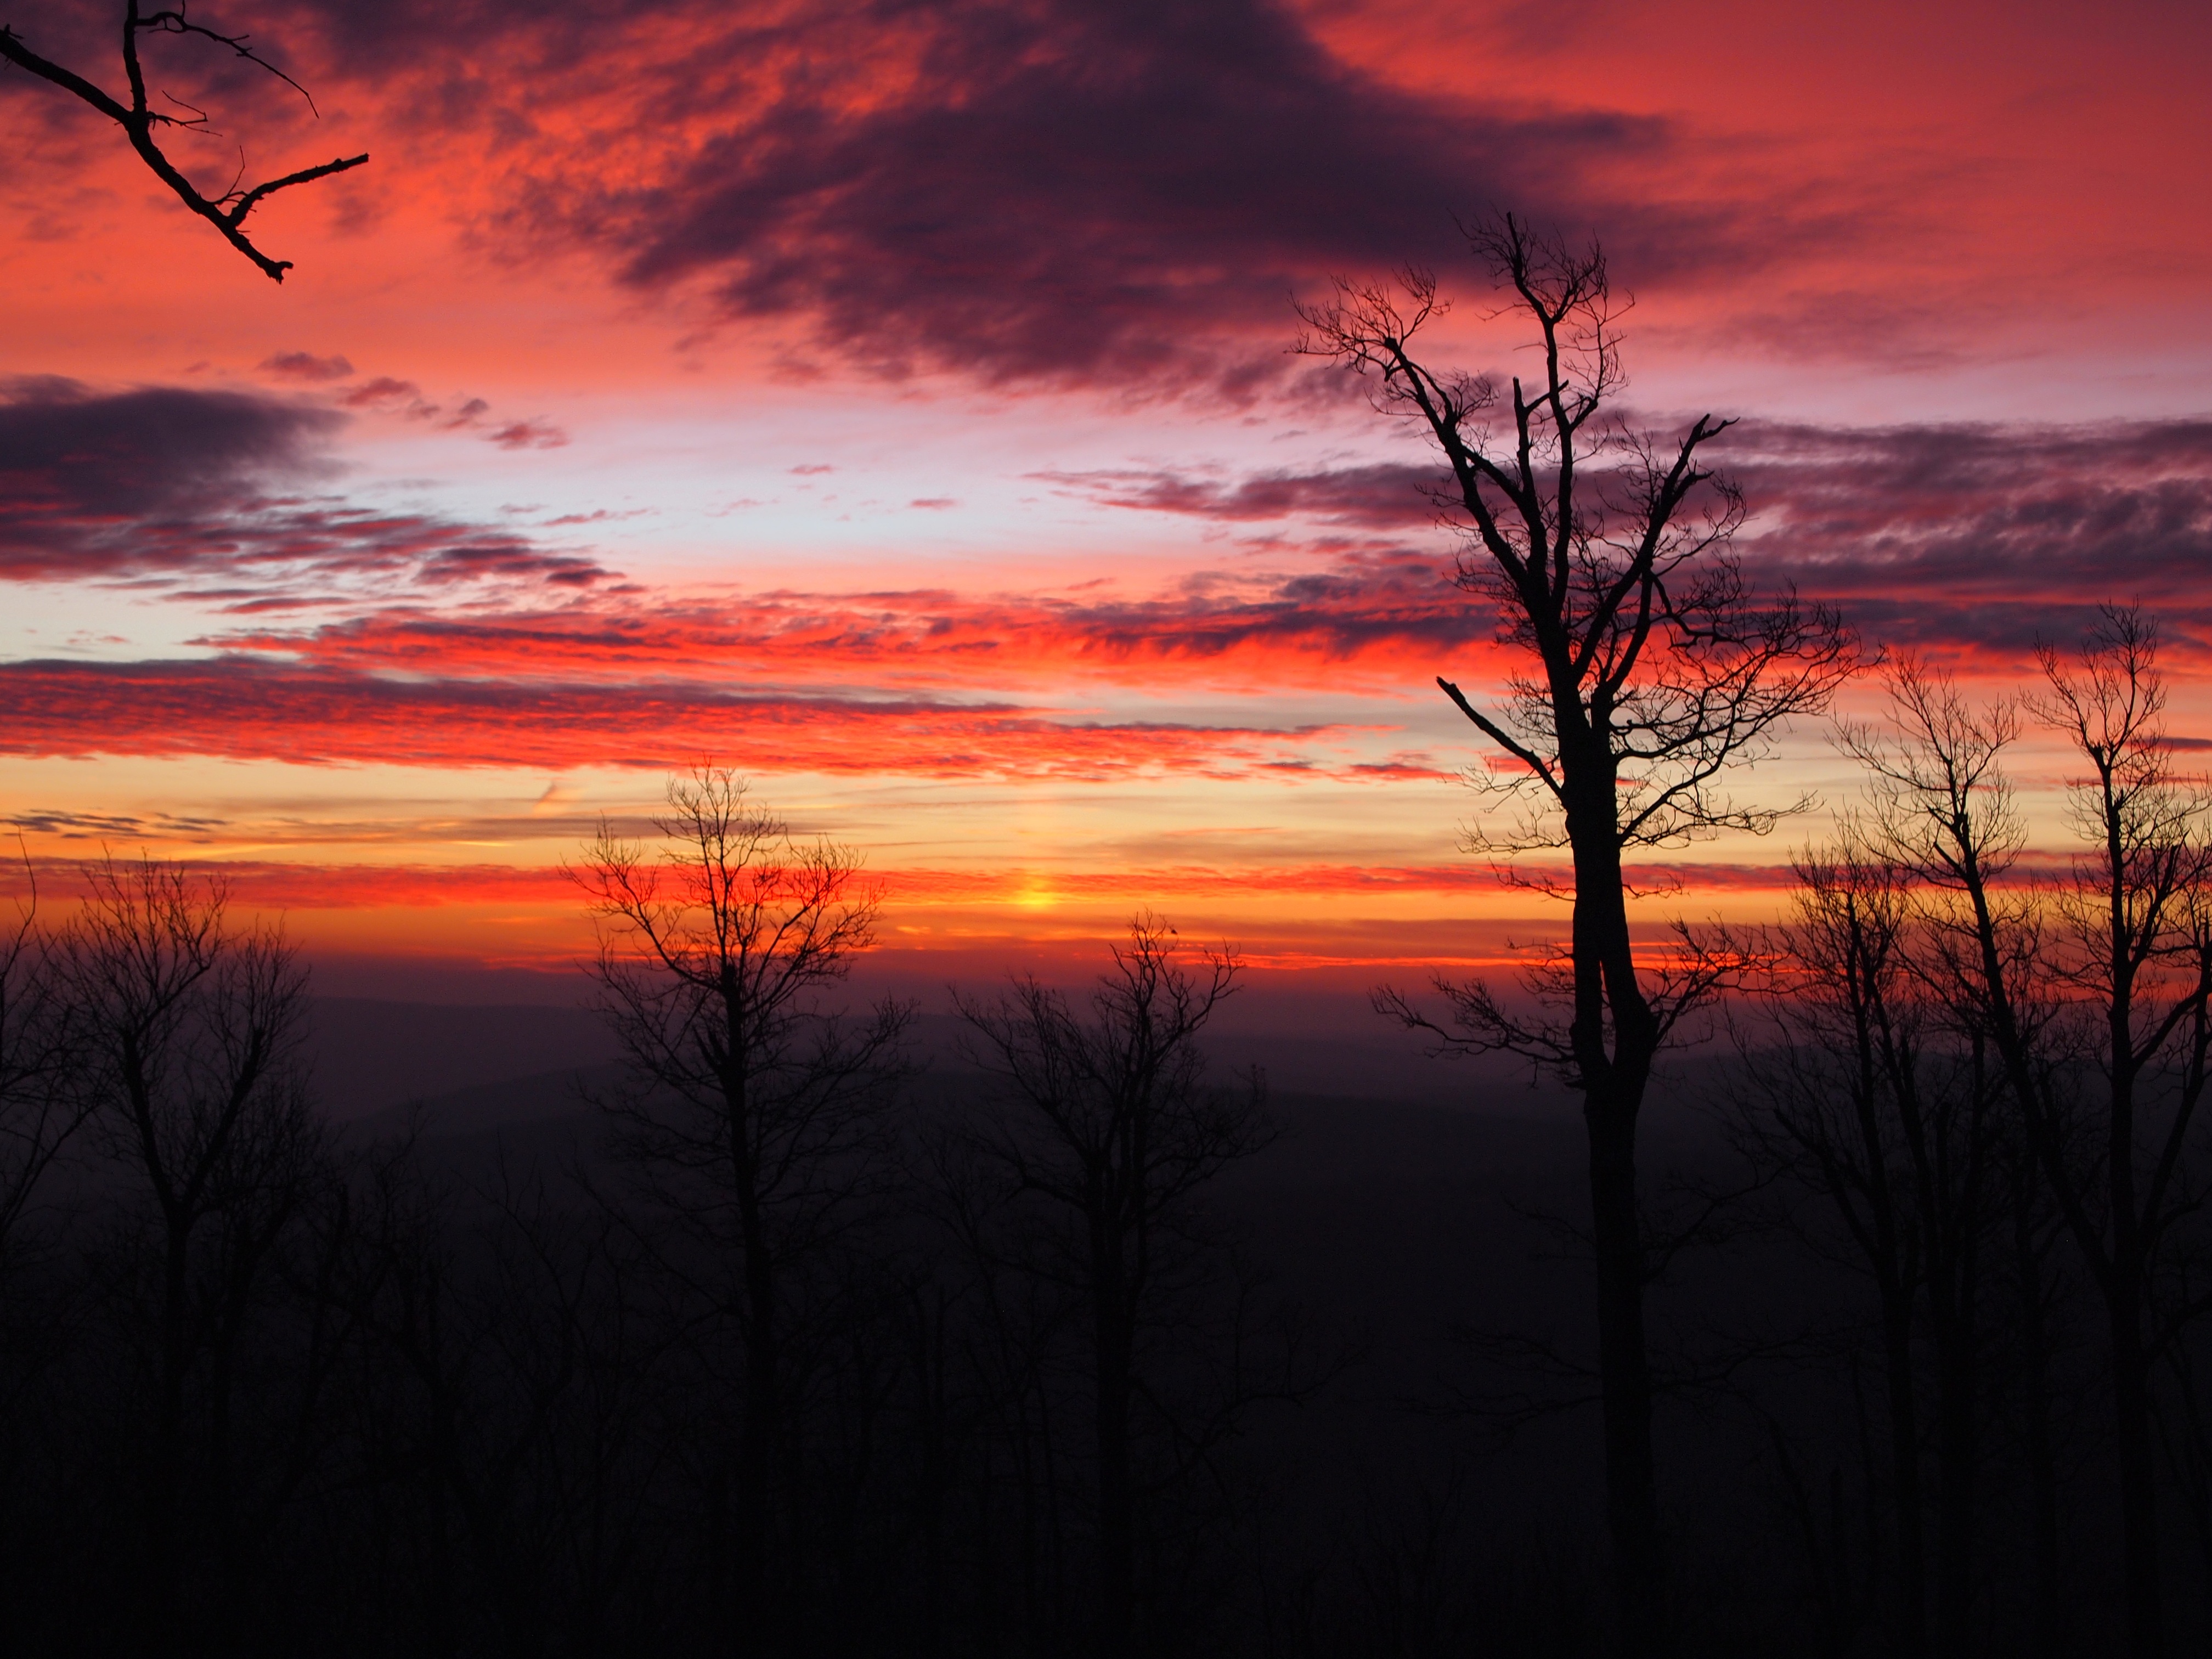
nature, horizon, cold, winter, cloud, sky, sun, sunrise, sunset, field, prairie, sunlight, morning, dawn, atmosphere, dusk, evening, plain, winter landscape, trees, afterglow, atmospheric phenomenon, red sky at morning